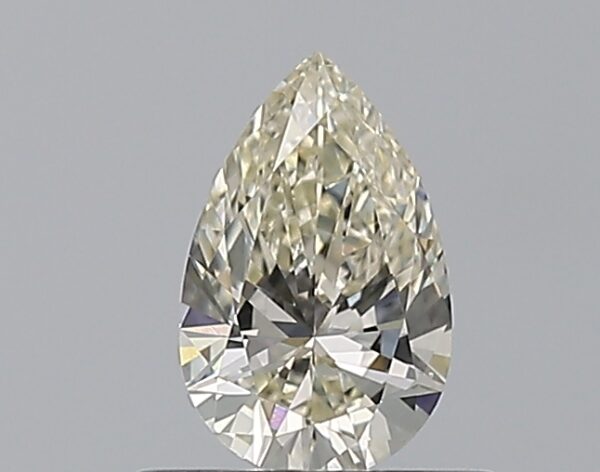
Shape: pear
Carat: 0.5
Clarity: VS2
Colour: K
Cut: EX
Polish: VG
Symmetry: VG
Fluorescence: ST
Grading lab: GIA
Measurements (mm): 6.98 x 4.44 x 2.77